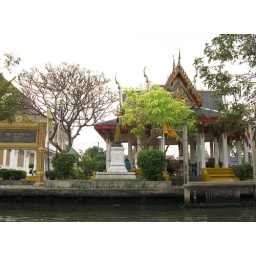
During a long-tail boat tour of the canals off the main river in Bangkok.